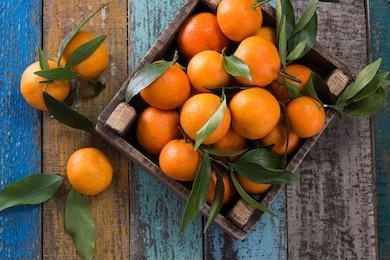
Label: mandarine